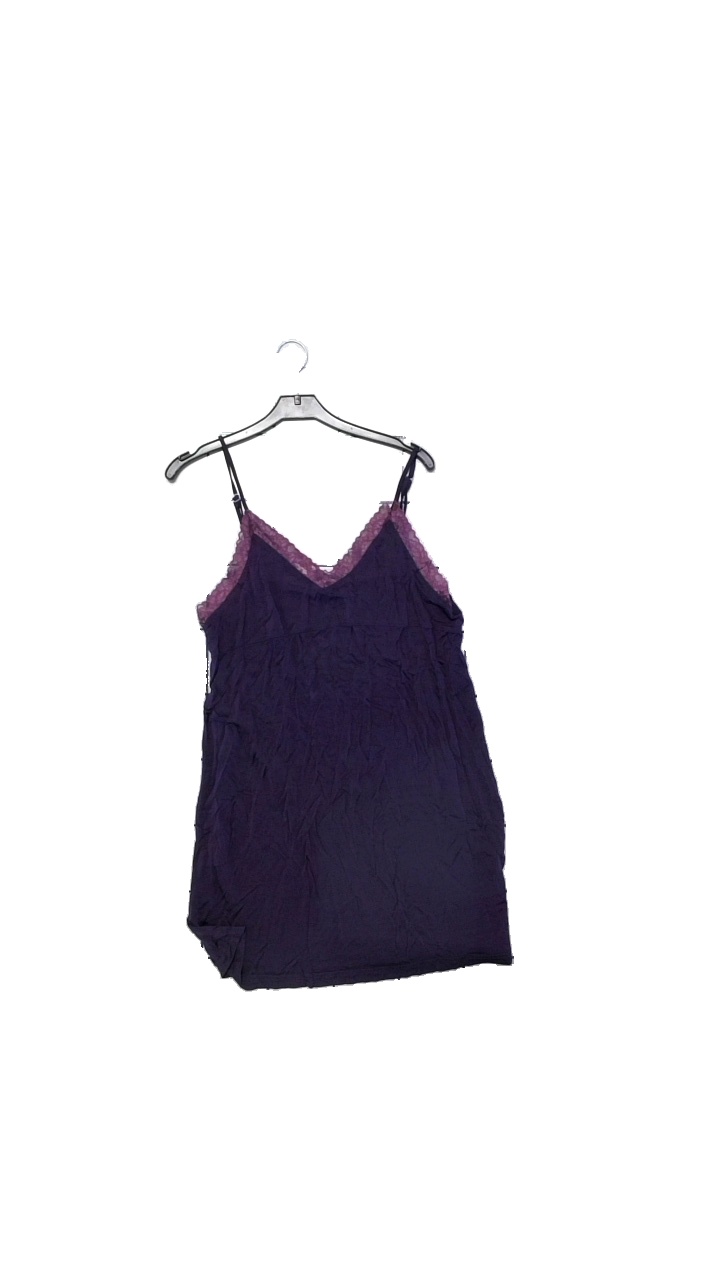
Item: Night Gown (Ladies)
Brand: Twilfit
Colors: Purple
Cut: Regular
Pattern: Lace
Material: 100%Viscose
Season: All
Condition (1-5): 3
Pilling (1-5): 3
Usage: Reuse
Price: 50-100